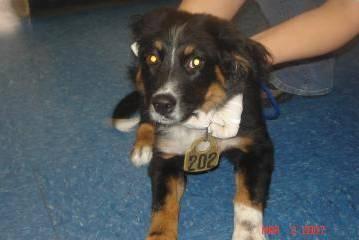
dog